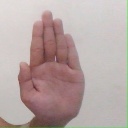
अक्षर: ध